Newport News, Virginia

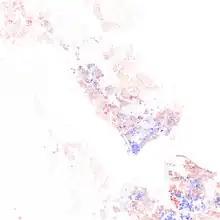
Map of racial distribution in Newport News, 2010 U.S. census. Each dot represents 25 people: White, Black, Asian, Hispanic or Other (yellow).

Much of the newer commercial development has been along the Warwick Boulevard and Jefferson Avenue corridors, with newer planned industrial, commercial, and mixed development such as Oyster Point, Kiln Creek and the City Center. While the downtown area had long been the area of the city that offered the traditional urban layout, the city has supported a number of New Urbanism projects. One is Port Warwick, named after the fictional city in William Styron's novel, "Lie Down in Darkness". Port Warwick includes housing for a broad variety of citizens, from retired persons to off-campus housing for Christopher Newport University students. Also included are several high-end restaurants and upscale shopping.